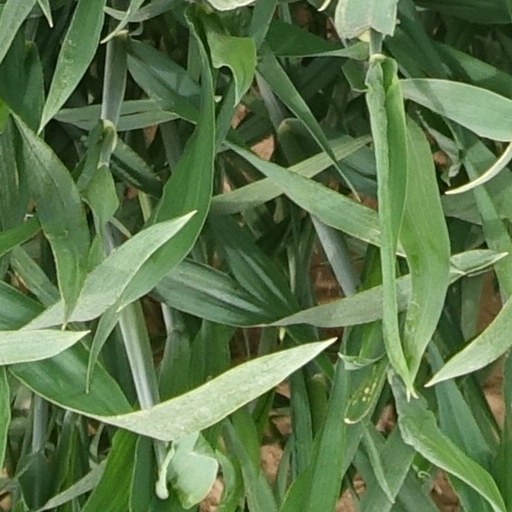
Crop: wheat